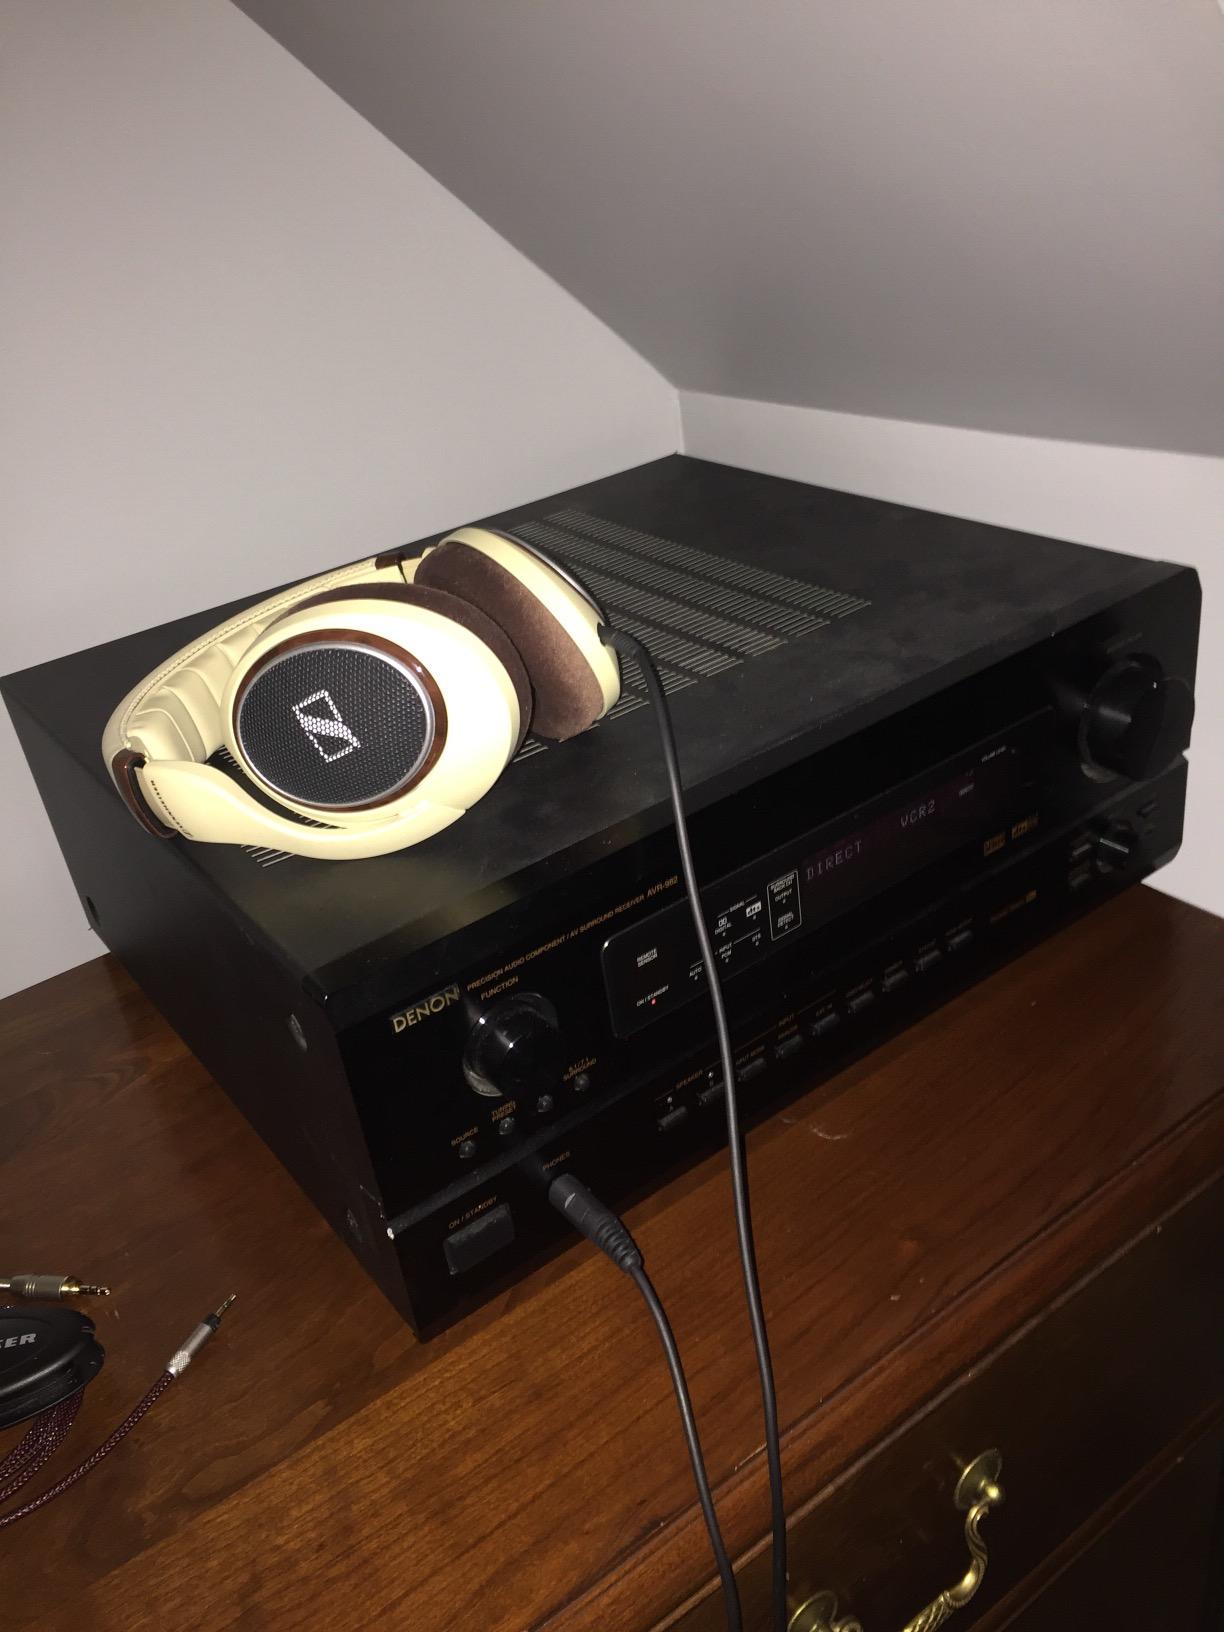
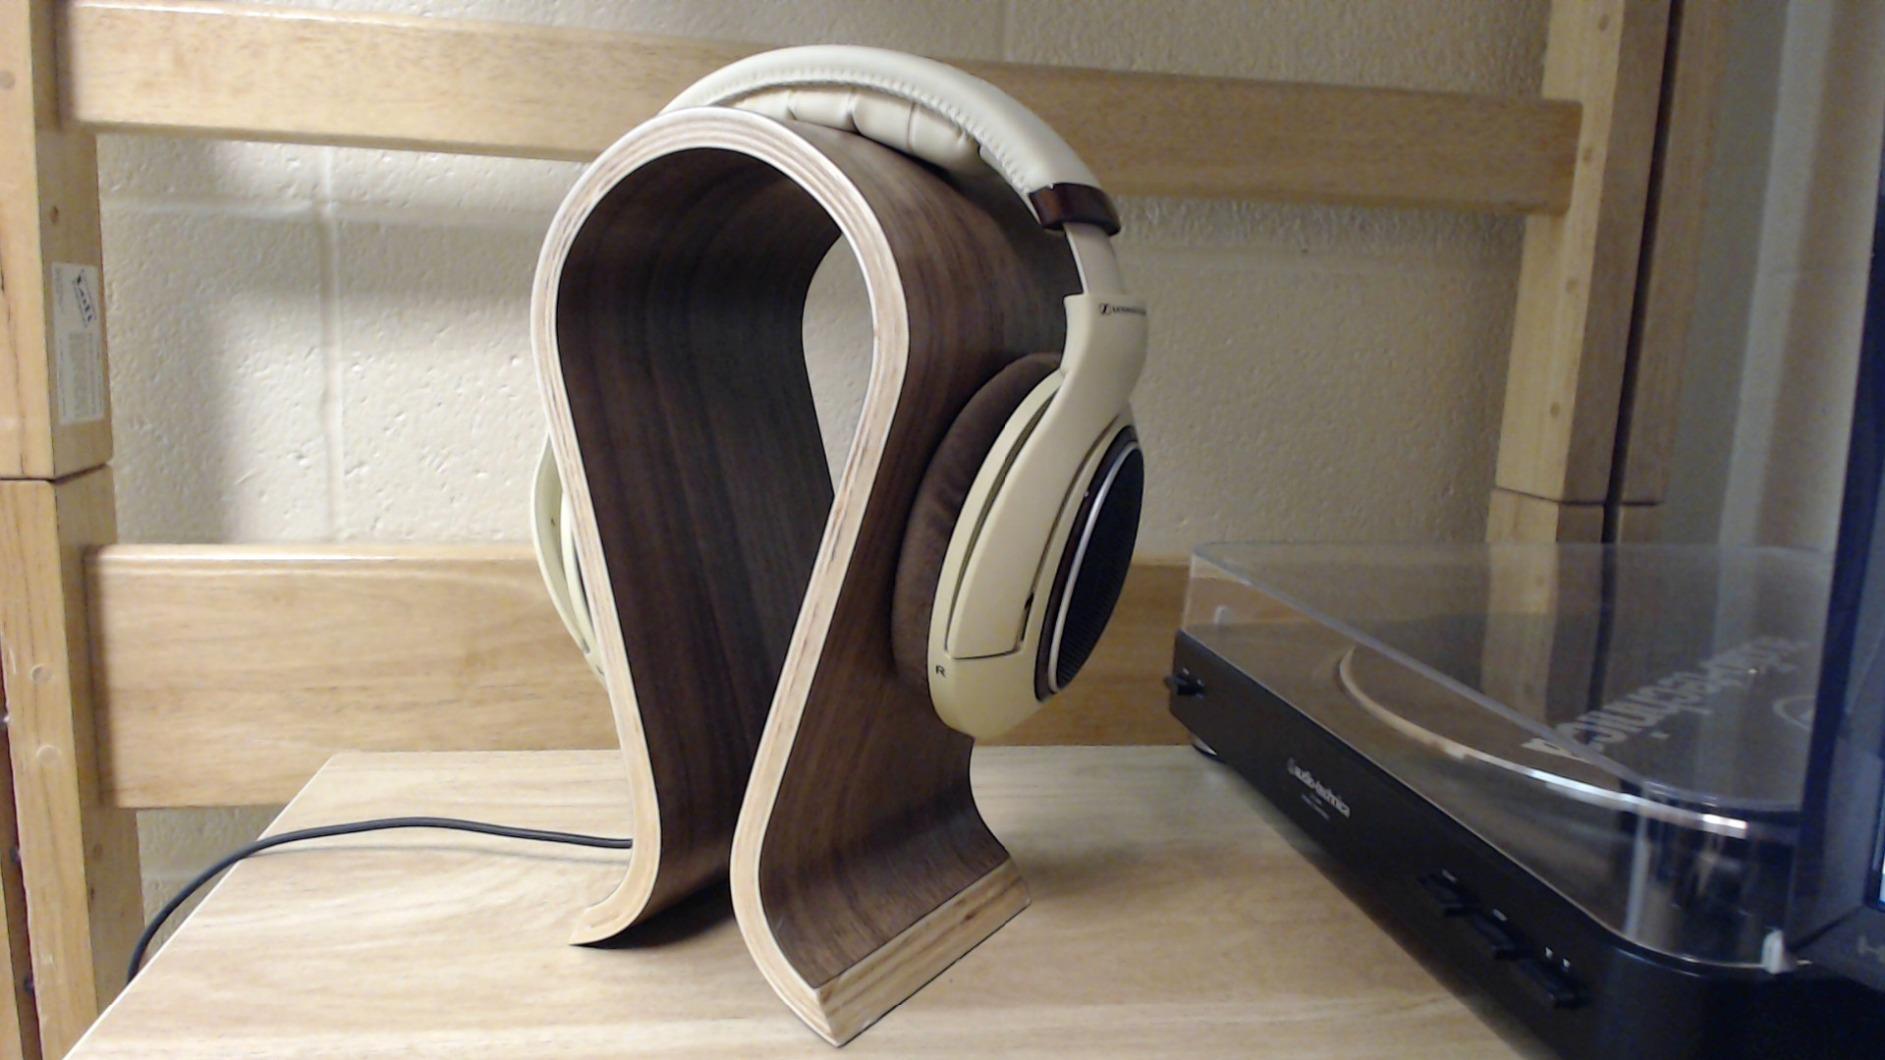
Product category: headphones
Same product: yes